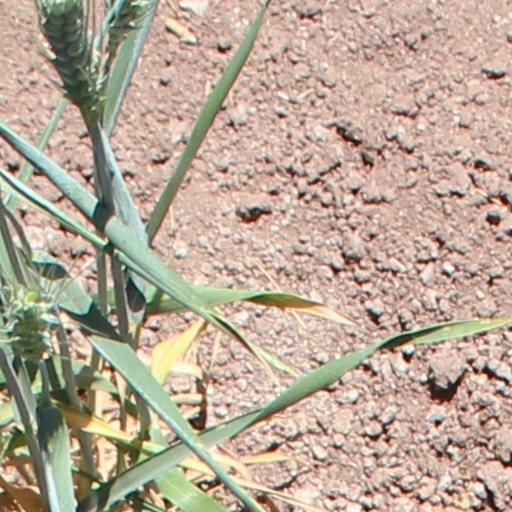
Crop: wheat